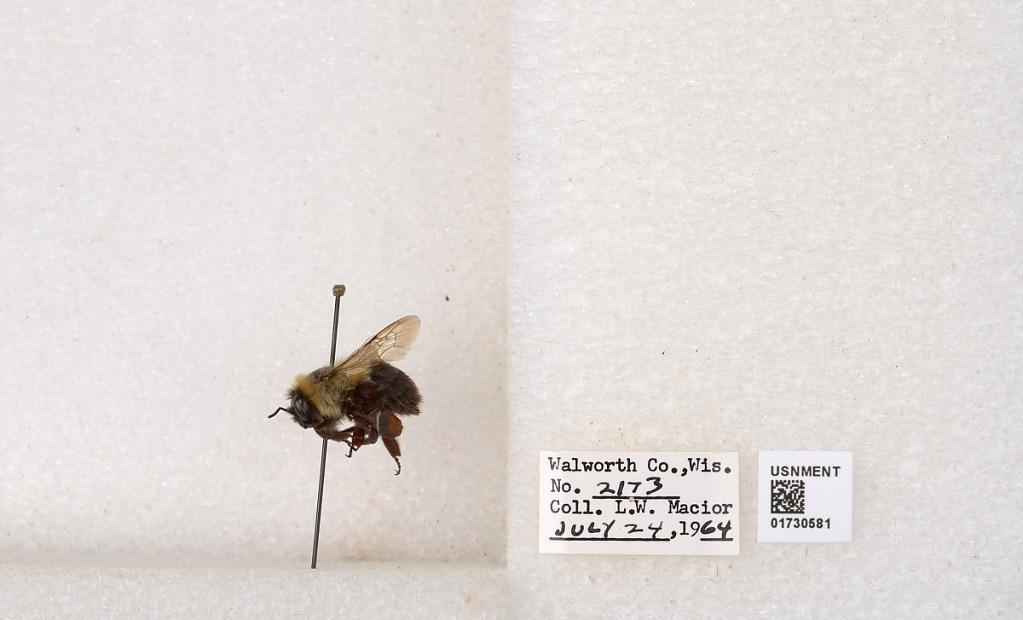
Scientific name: Bombus impatiens Cresson
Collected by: L. Macior
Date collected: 1964-7-24
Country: United States
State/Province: Wisconsin
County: Walworth
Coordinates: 42.6685, -88.5419